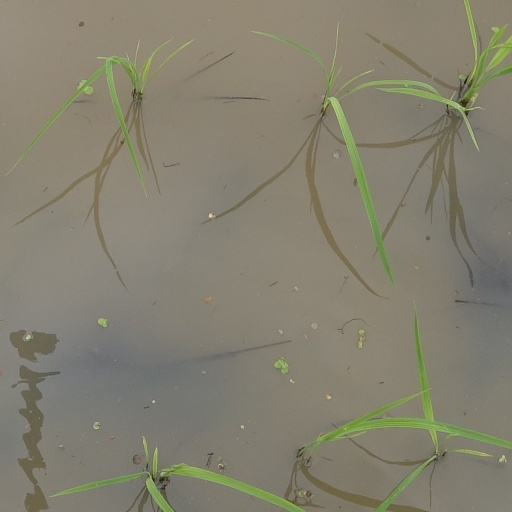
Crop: rice